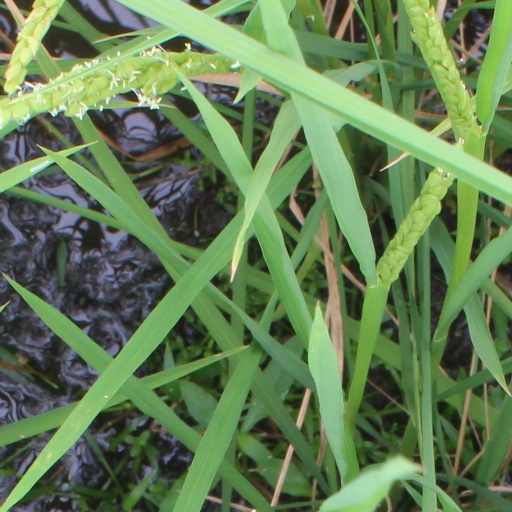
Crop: rice